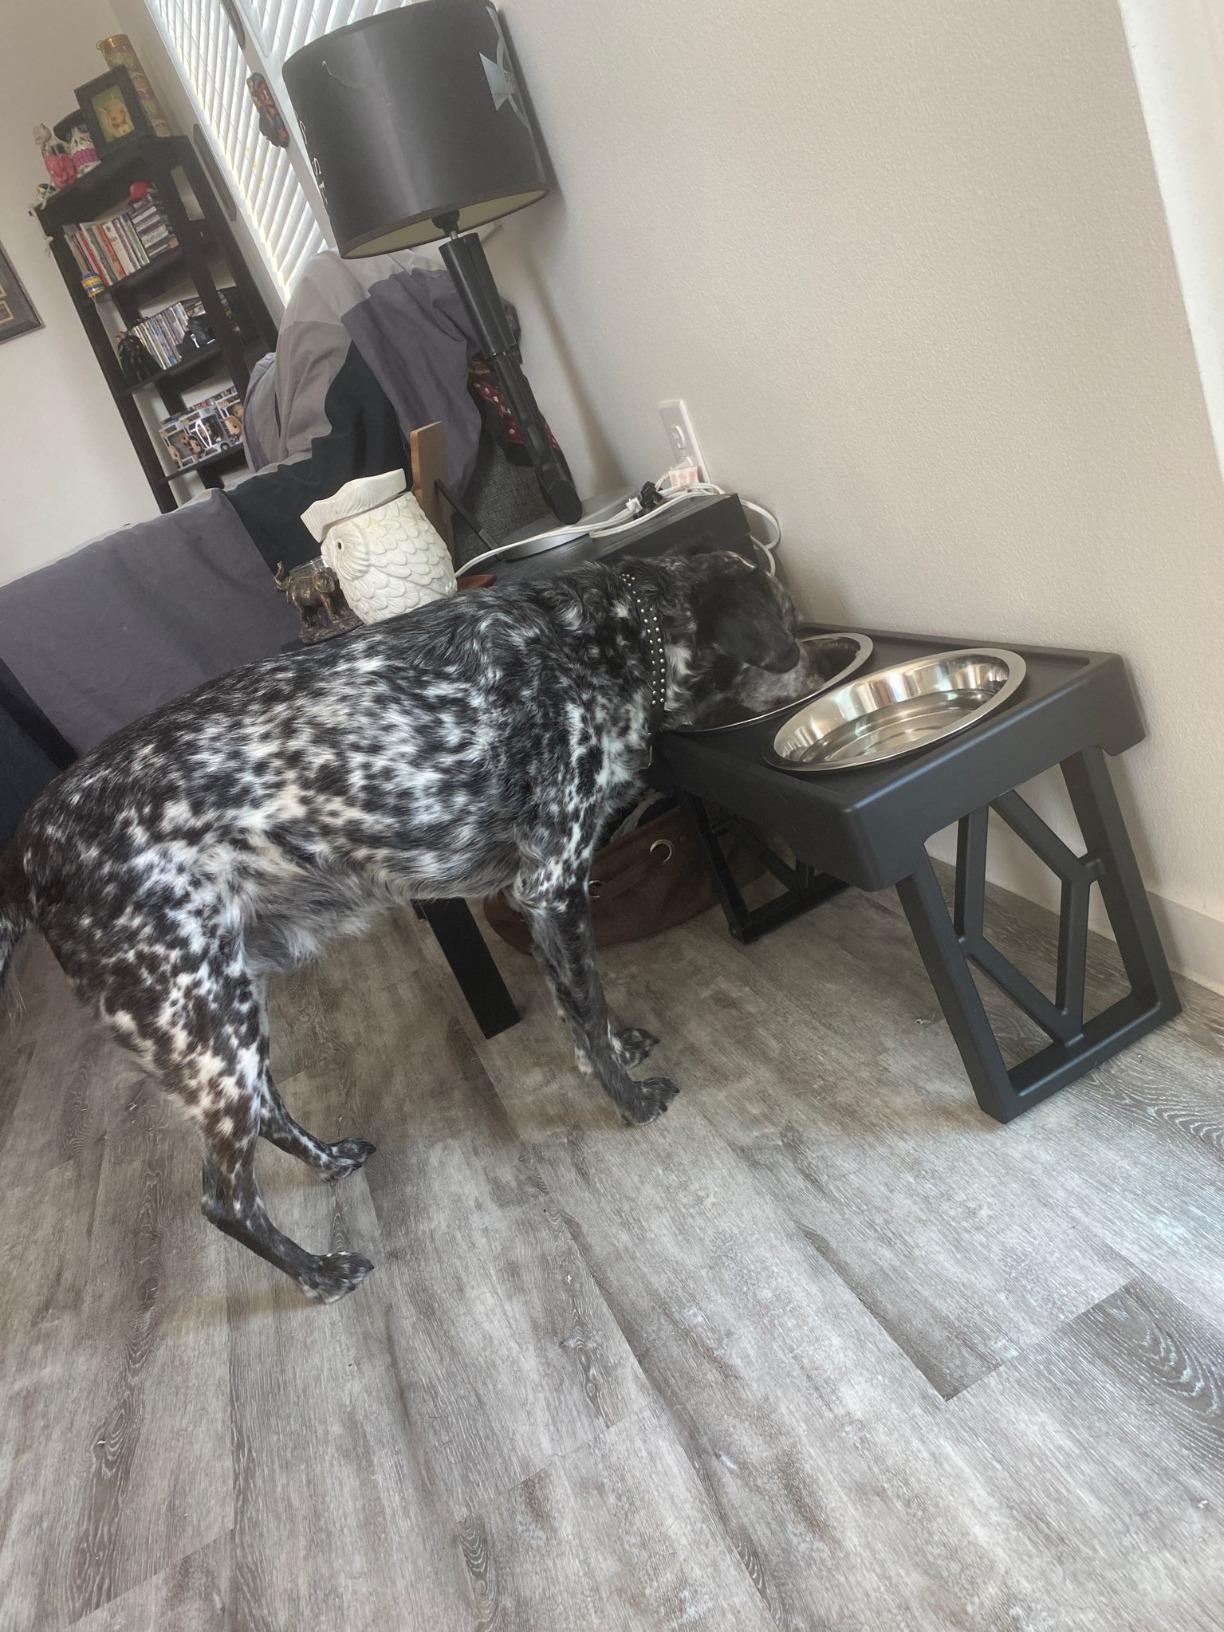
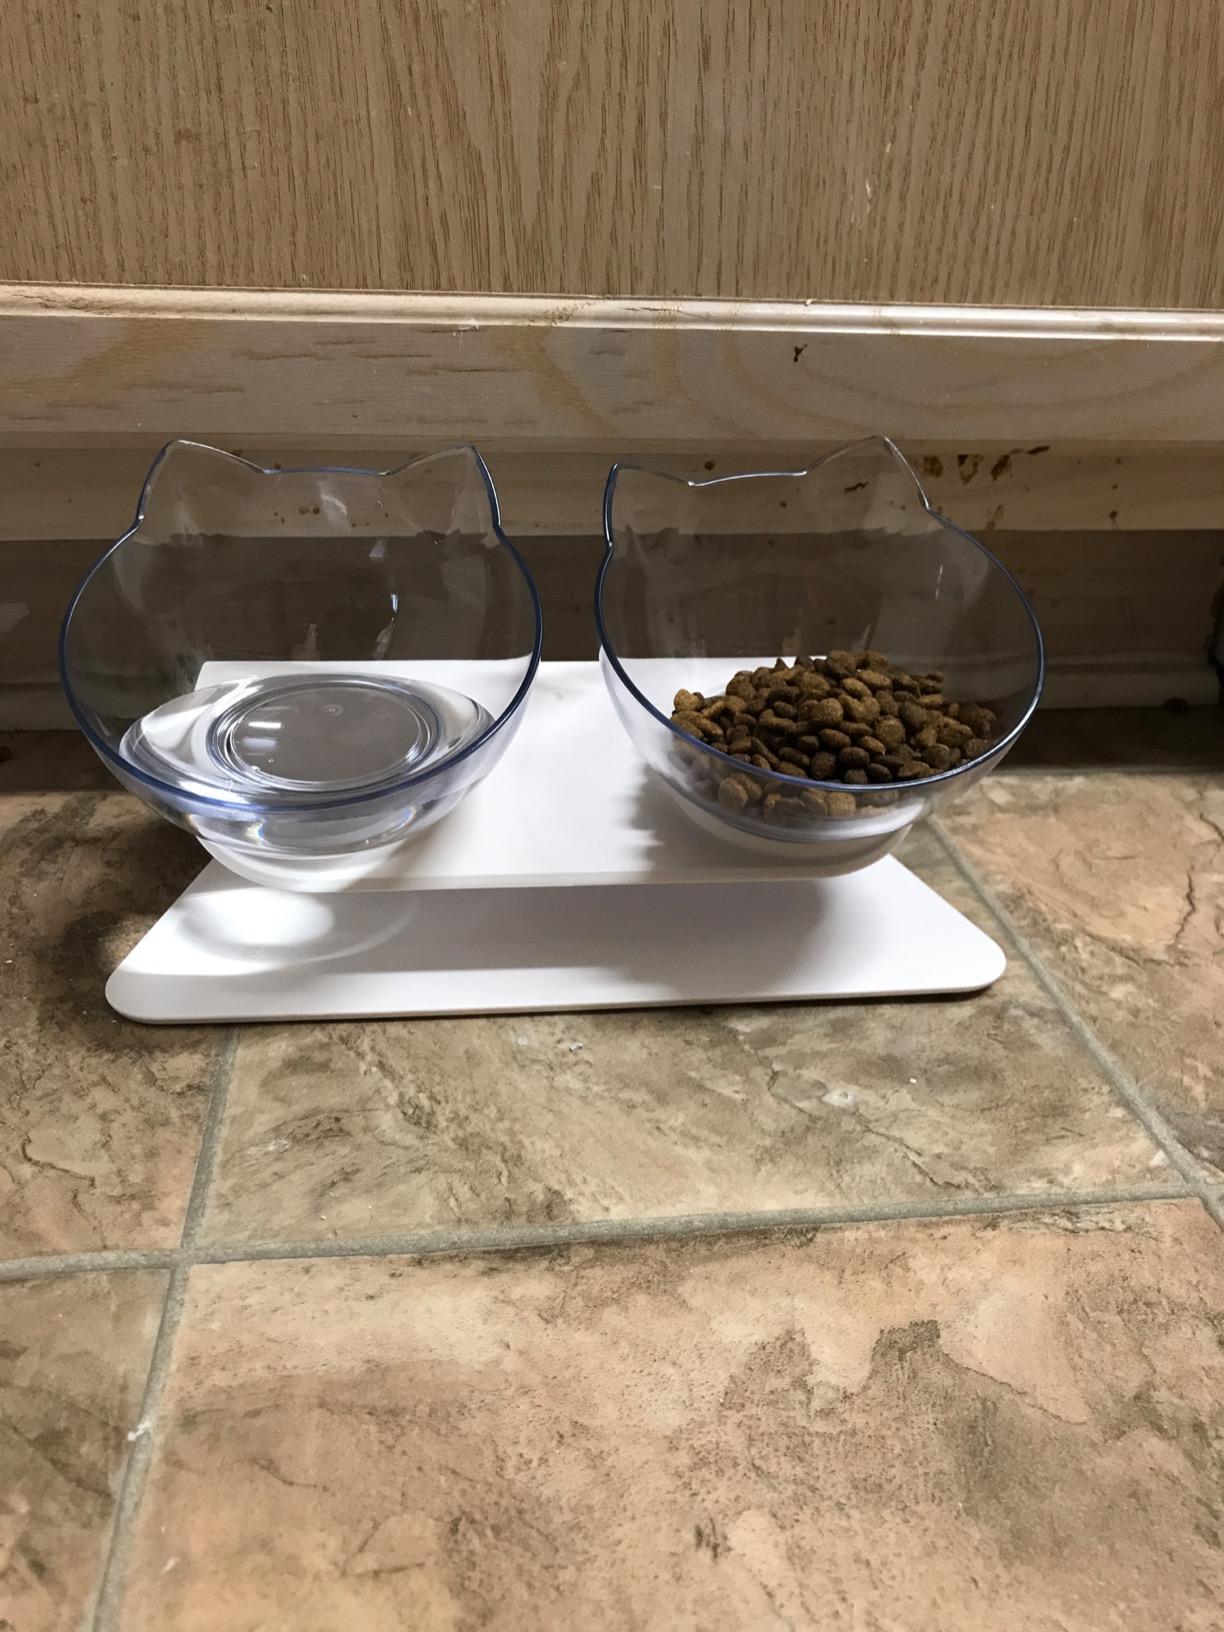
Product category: items_bowl
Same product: no